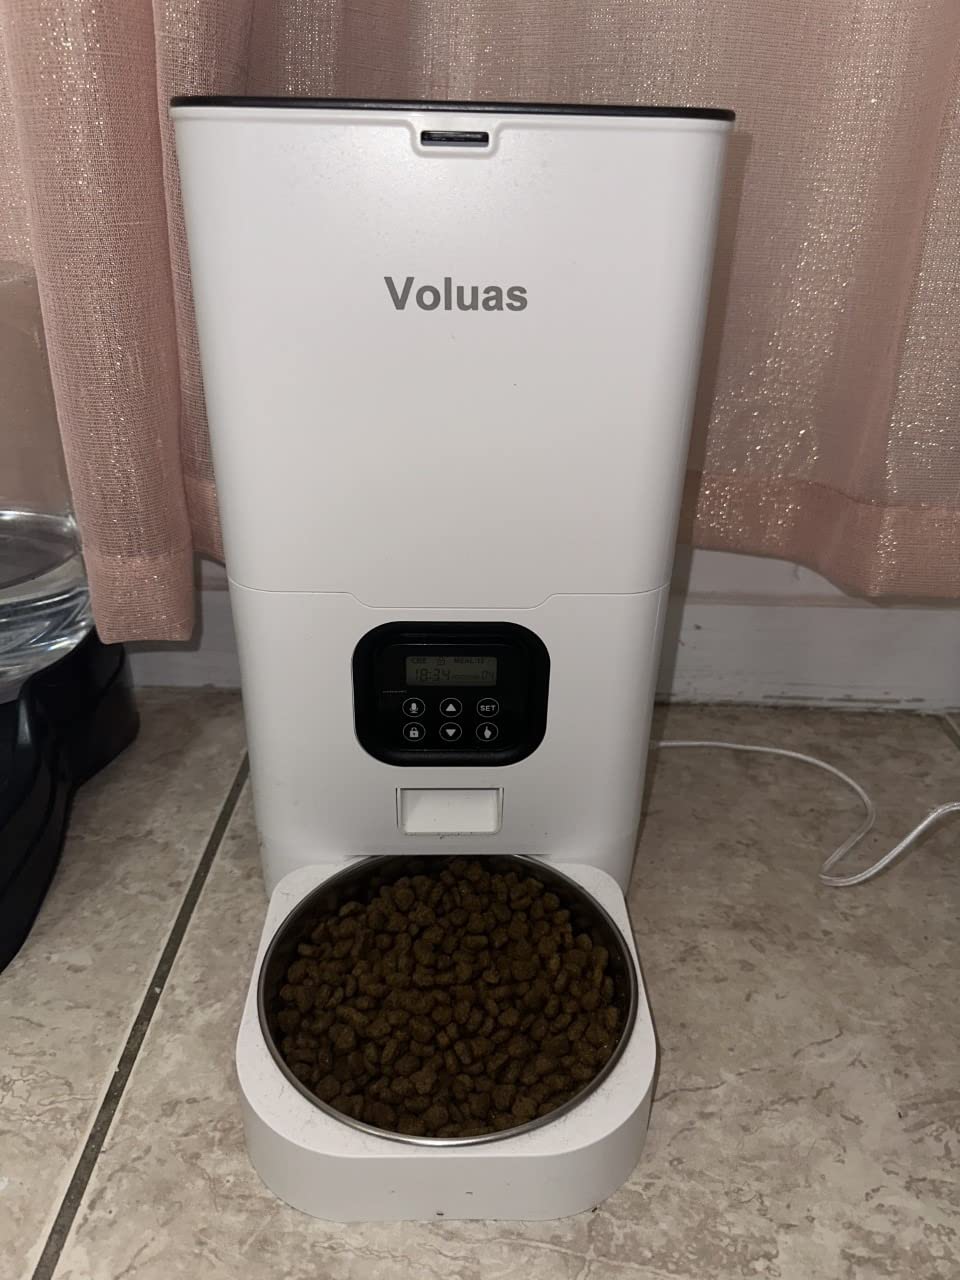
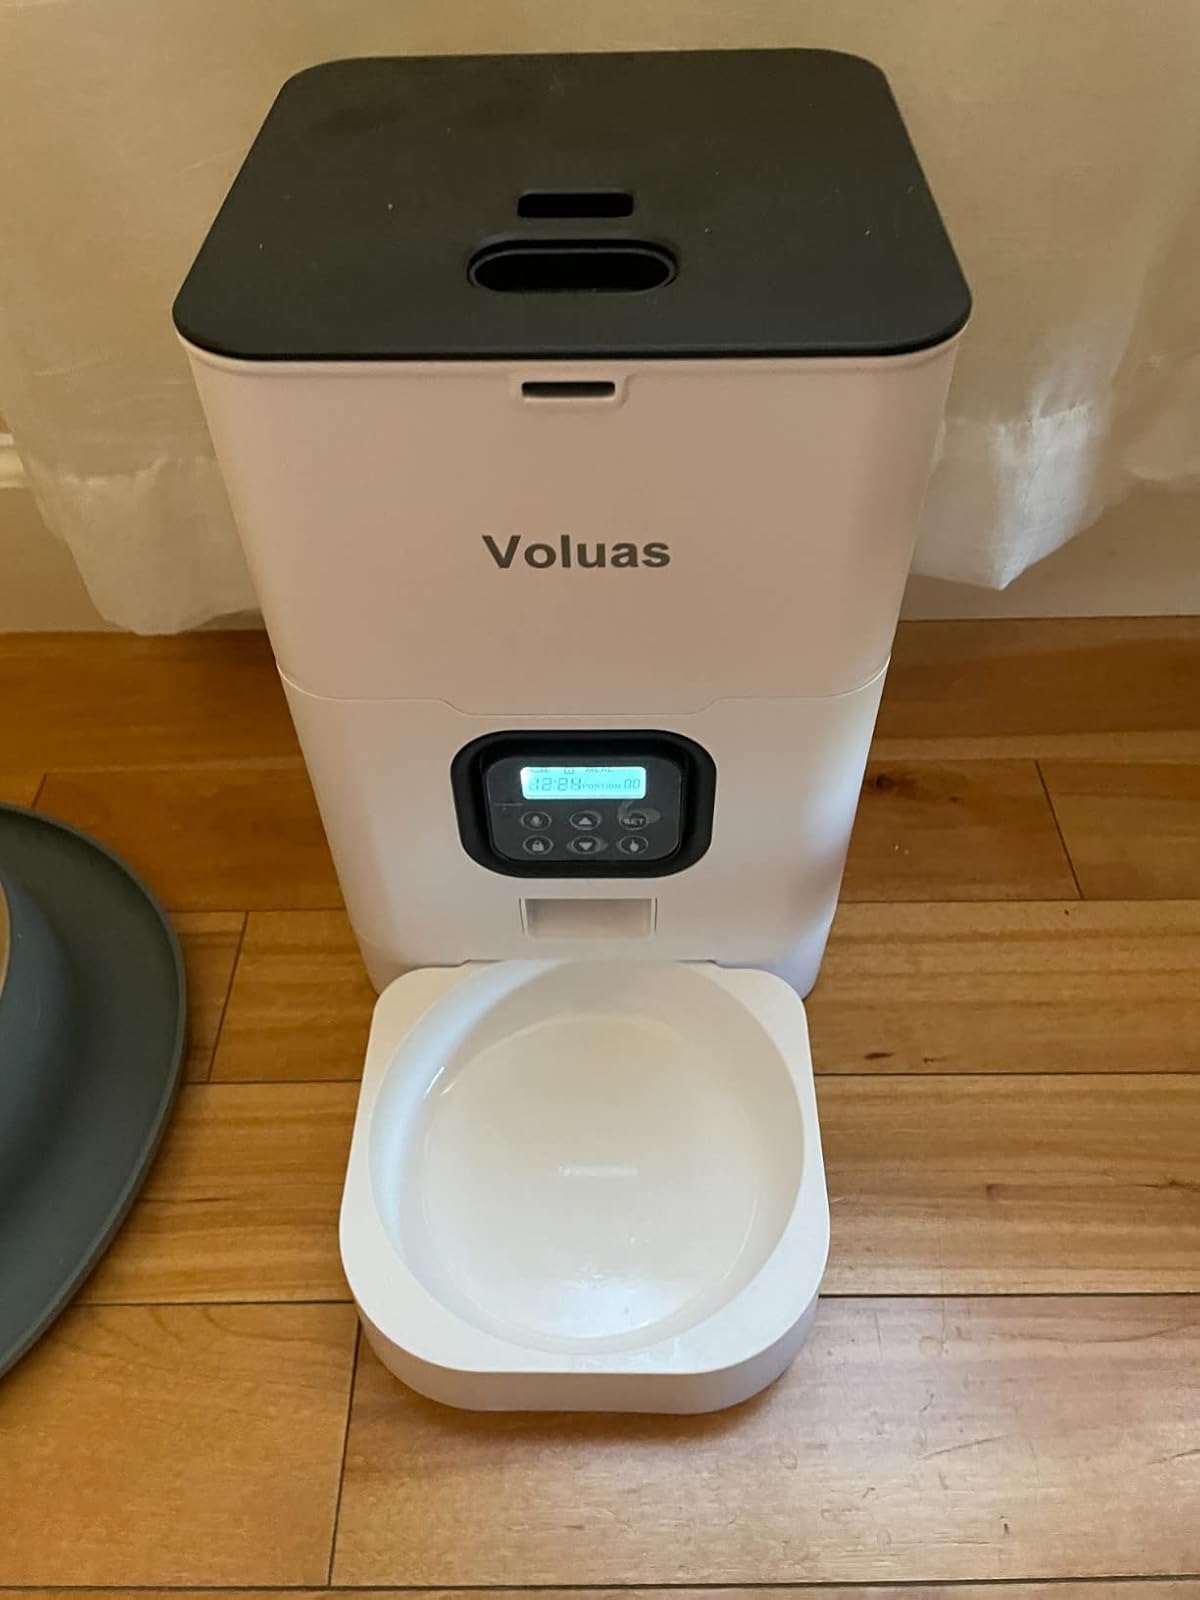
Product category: items_feeder
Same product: yes